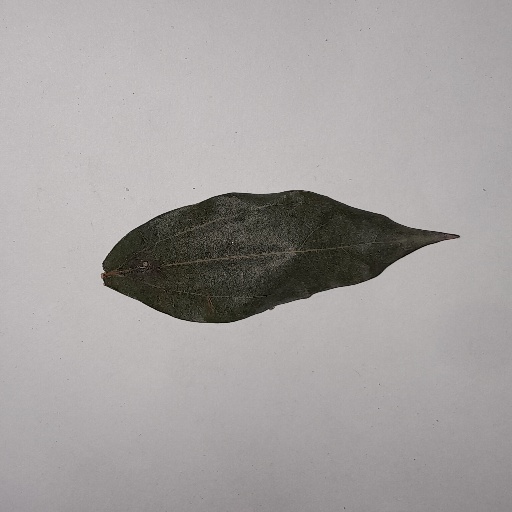
Species: Camphor
Leaf condition: Bacterial Spot